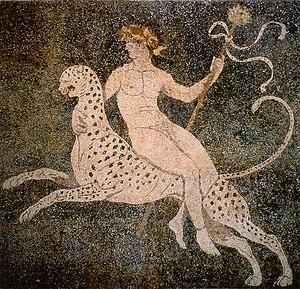
Dionysos sur un guépard, mosaïque dans la ""maison de Dionysos"" Pella, Grèce. Galets, terre cuite et plomb. 2,70 x 2,65 m."
Vers 400-350 av. J.-C. : activité du peintre Pamphilos, fondateur de l'école de Sicyone, maître de Pausias et Apelle.
Un opéra est un édifice conçu dans l'objectif d'y représenter des œuvres lyriques. Comme nombre de théâtres, il est constitué par un bâtiment abritant une scène, une fosse d'orchestre, une salle, des coulisses, des ateliers de confection des costumes et de construction des décors et des bureaux destinés à l'administration de l'institution qu'il abrite. Il trouve sa spécificité et son appellation au XIXᵉ siècle où il est complété par un foyer destiné aux mélomanes pour être à nouveau plus largement intégré à la fin du XXᵉ siècle dans des structures de type centre culturel ouvertes à tous les arts du spectacle.
Le musée archéologique de Pella est situé dans la ville de Pella en Macédoine-Centrale dans le Nord de la Grèce. Ouvert en 2009, il est consacré à la ville antique de Pella. Il dépend de la XVIIᵉ Éphorie des Antiquités préhistoriques et classiques.
Le royaume de Macédoine est un État grec antique situé au nord de la Grèce antique, correspondant aujourd’hui principalement à la Macédoine grecque avant son expansion. Il s'étend sur la partie nord-est de la péninsule grecque, bordé par l'Épire à l'ouest, la Péonie au nord, la Thrace à l'est et la Thessalie au sud. Constitué en royaume à l'époque archaïque, il devient le royaume dominant de l'époque hellénistique.
Pella est une ville antique de la plaine centrale de Macédoine, entre le Loudias et l'Axios, sur une colline surplombant dans l'Antiquité un lac marécageux : cette cité de peuplement mixte gréco-barbare passe sous le contrôle des rois téménides dès le début du Vᵉ siècle, mais ne sort de l'obscurité qu'en devenant leur résidence habituelle, à une époque où le royaume est en pleine expansion vers l'Est aux dépens des Thraces et de la Ligue chalcidienne. Elle devient ainsi la capitale du royaume de Macédoine à partir du début du IVᵉ siècle av. J.-C. en supplantant Aigéai, et conserve ce rôle à l'époque hellénistique, pour le royaume antigonide. La ville est mise à sac par les Romains en 168 av. J.-C., au terme de la troisième guerre de Macédoine. Elle entre alors dans un long déclin qu'une refondation coloniale sous Auguste ne parvient pas à enrayer. Les fouilles archéologiques du site ont révélé une ville organisée selon un plan hippodamien centré sur une vaste agora, dont les nombreux sanctuaires et les vastes demeures ornées de mosaïques témoignent de la prospérité.
Dans la mythologie grecque, Dionysos est le dieu de la vigne, du vin et de ses excès, de la folie et de la démesure. Il est une figure majeure de la religion grecque et un dieu de première importance au sein de l'orphisme : les Hymnes orphiques comportent de très nombreuses prières en son honneur et s'organisent pour donner « une image de l'ordre du monde naturel et moral [qui] montre que, dans cet ordre, Dionysos joue un rôle particulier ».